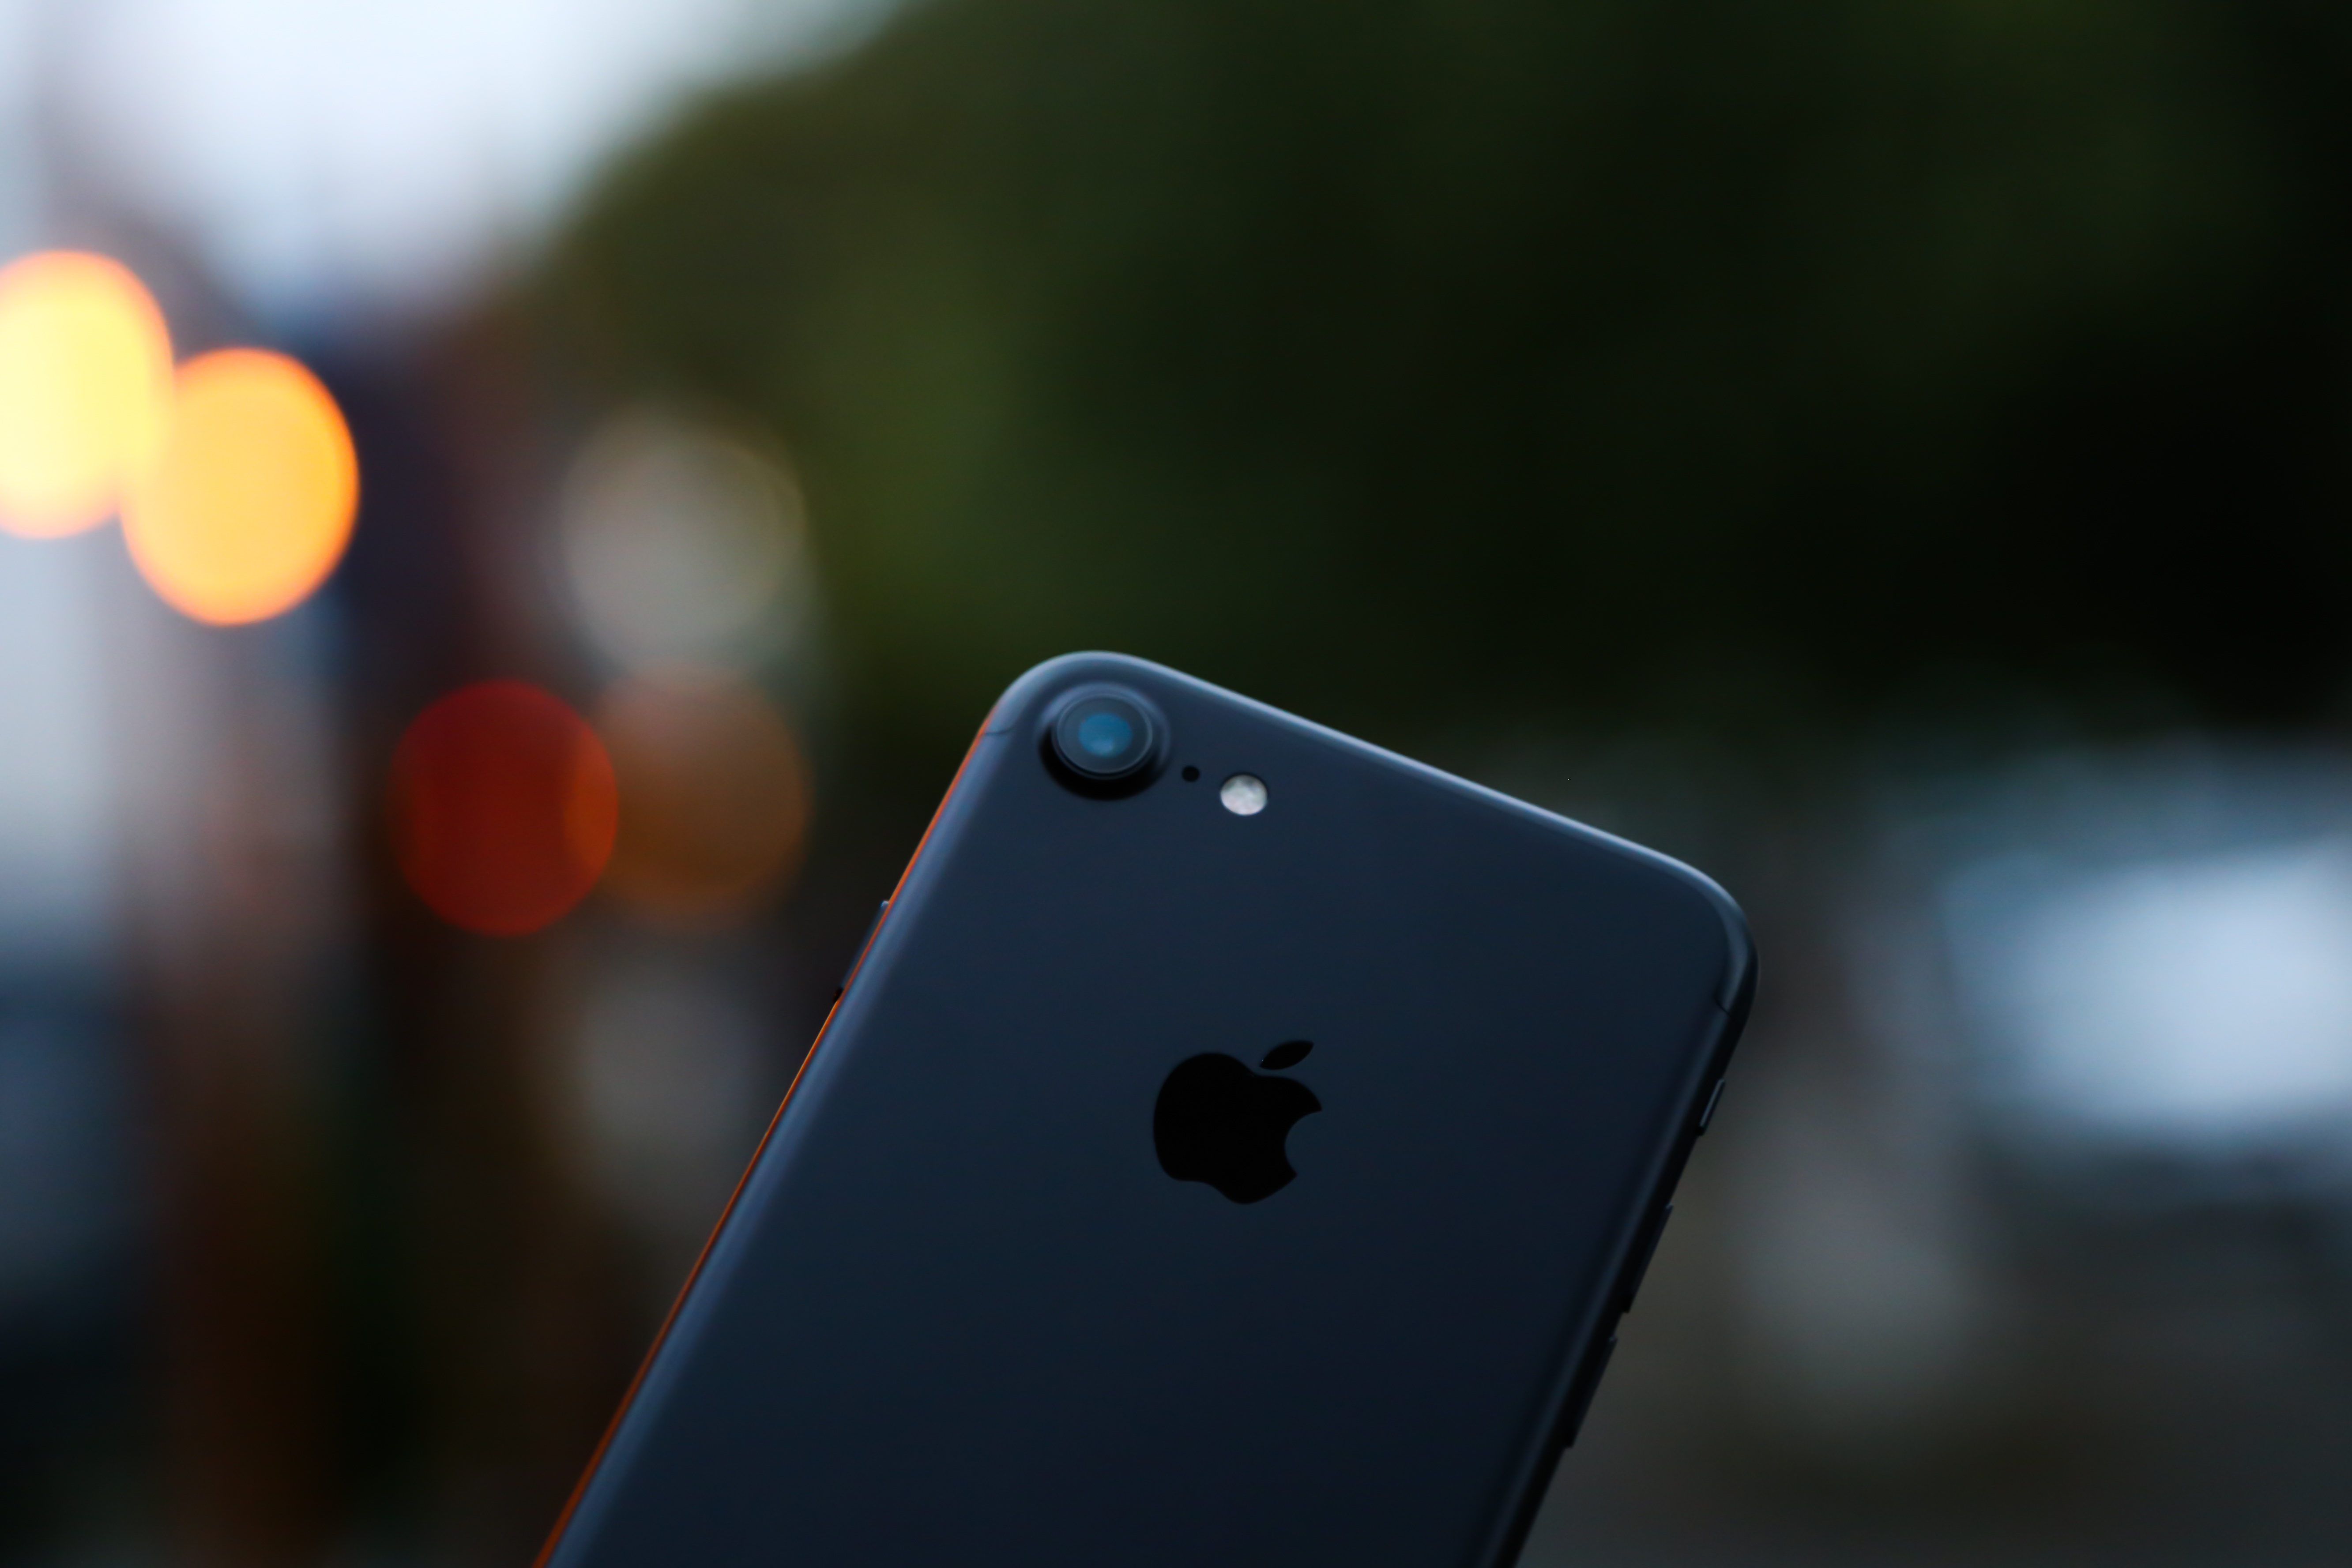
smartphone, apple, light, technology, white, camera, red, color, telephone, gadget, blue, black, mobile phone, close up, iphone 7, screenshot, macro photography, computer wallpaper, portable communications device, communication device